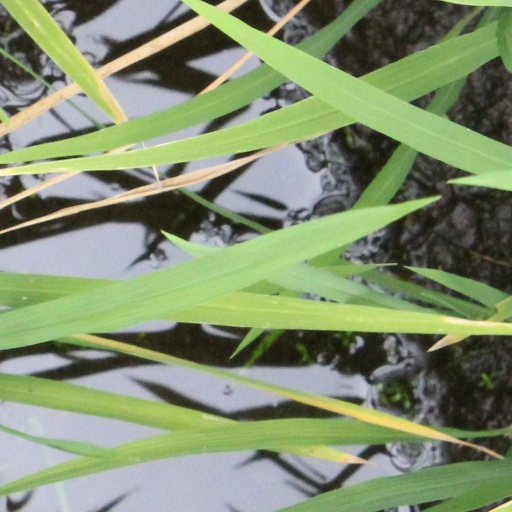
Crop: rice